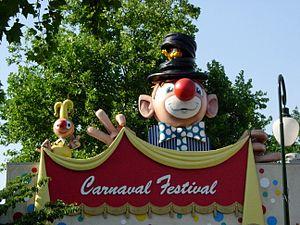
Entrée de Carnaval Festival avec Loeki
Carnaval Festival est un parcours scénique du parc d'attractions néerlandais Efteling. Conçue par l’auteur de films d’animation Joop Geesink - aussi connu en tant que créateur de Loeki le lion - l’attraction ouvre en 1984 peu après le décès de son père spirituel.